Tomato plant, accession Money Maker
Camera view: horizontal (90 deg, fisheye); turntable rotation: 180 degrees
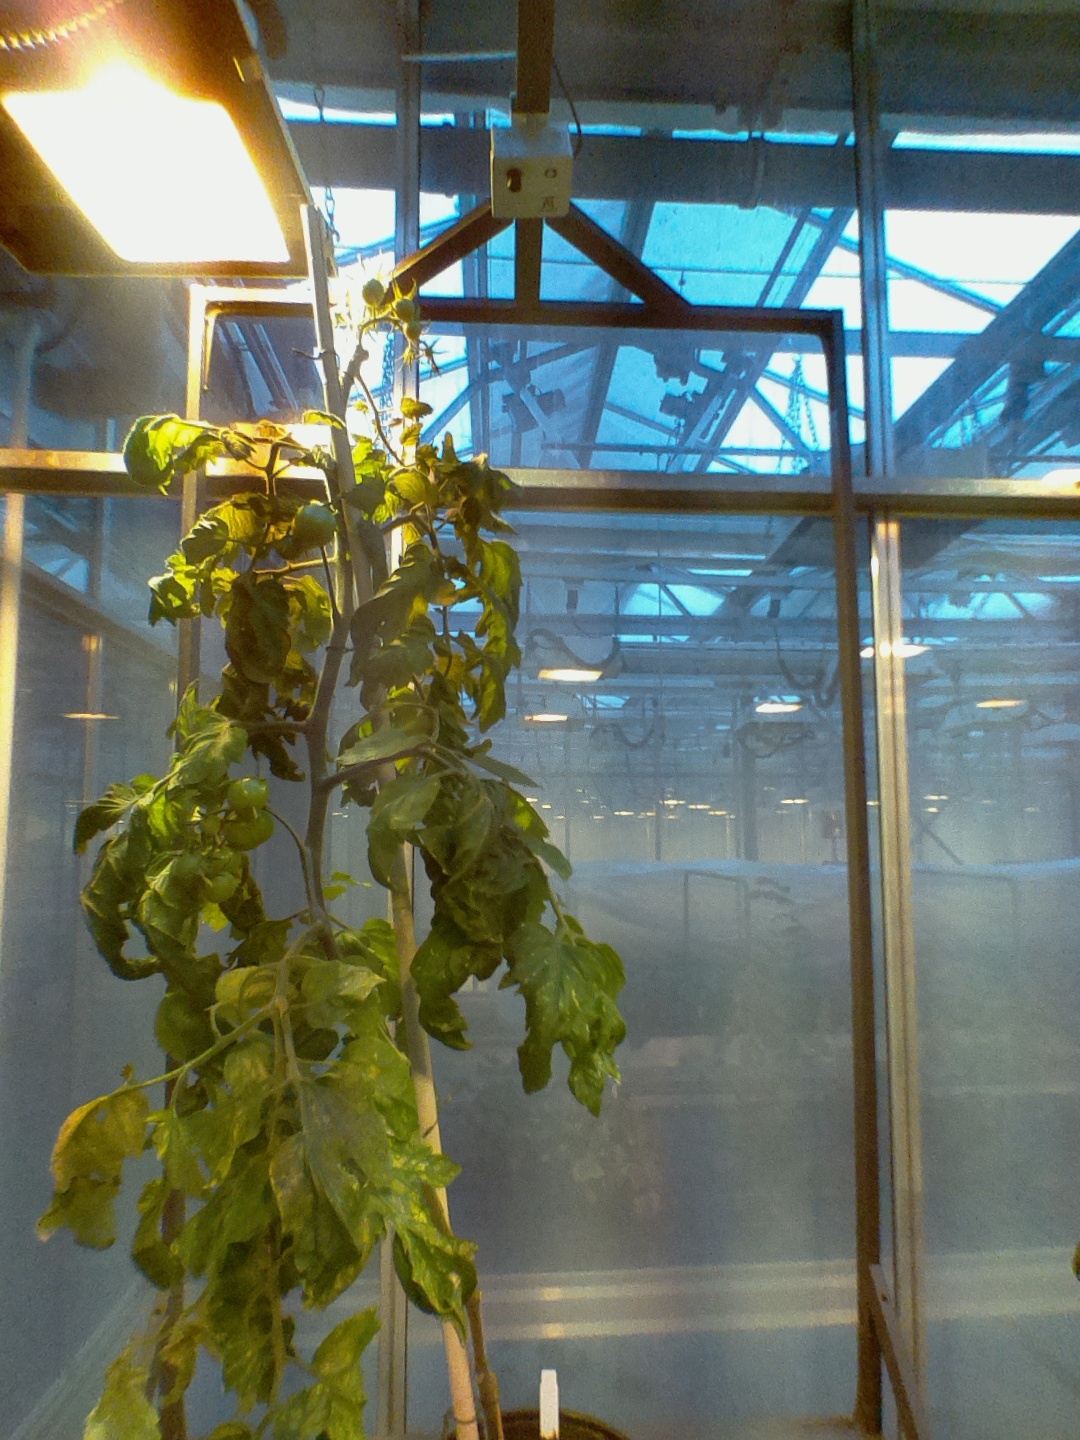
BBCH growth stage 73: 30%-40% of final fruit size